Departments of France

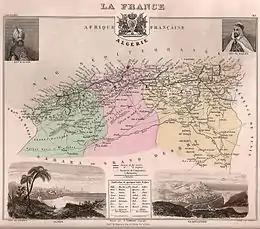
The three Algerian departments in 1848

The first French territorial departments were proposed in 1665 by Marc-René d'Argenson to serve as administrative areas purely for the "Ponts et Chaussées" (Bridges and Highways) infrastructure administration.